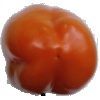
Label: Pepper Orange 1